Dark Light (HIM album)

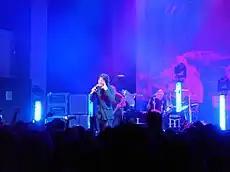
HIM performing in Milan in September 2005

"Rip Out the Wings of a Butterfly" (under the title "Wings of a Butterfly") was released as the first single from "Dark Light" in September 2005, charting in ten countries, including at number one in Finland, number ten in Germany and the UK, and at number 19 on the US Alternative Chart. A music video was also produced for the song. That same month, HIM embarked on European club tour to prepare for the release "Dark Light". The album was released on 26 September 2005, and charted in sixteen countries, including at number one in Finland and Greece, number four in Germany and Austria, and number 18 in the UK and US. The album would eventually be certified platinum in Finland, and gold in Germany, Greece, the UK, and the US, making HIM the first Finnish artist to receive a gold record in the United States. The North American leg of the album's supporting tour began in Portland, Oregon, on 5 October 2005, and continued until the end of November, with Skindred and Flinch serving as supporting acts. In November 2005, "Vampire Heart" was released as a promotional singles from "Dark Light". For the 2005 edition of the band's annual New Year's Eve shows, the event was expanded into a festival and renamed Helldone.